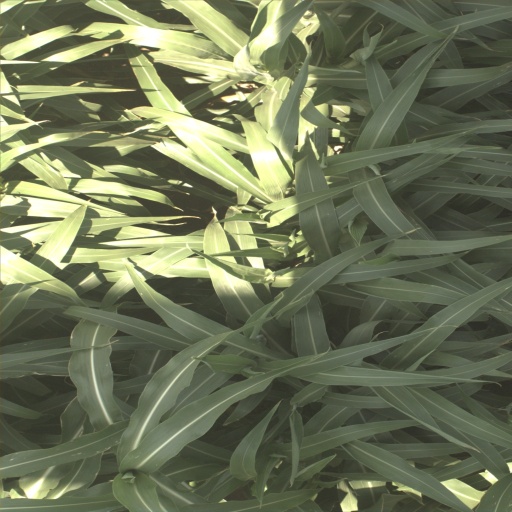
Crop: sorghum